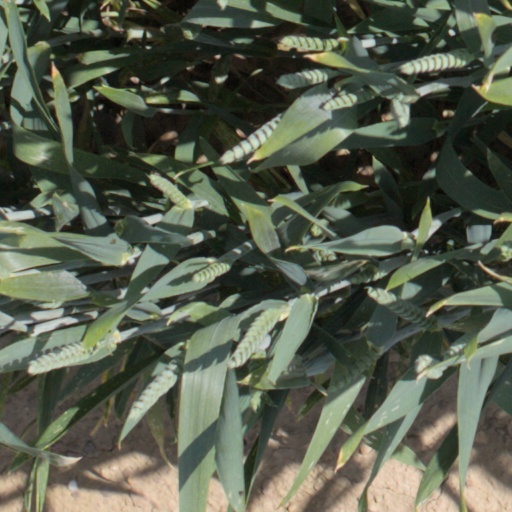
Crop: wheat